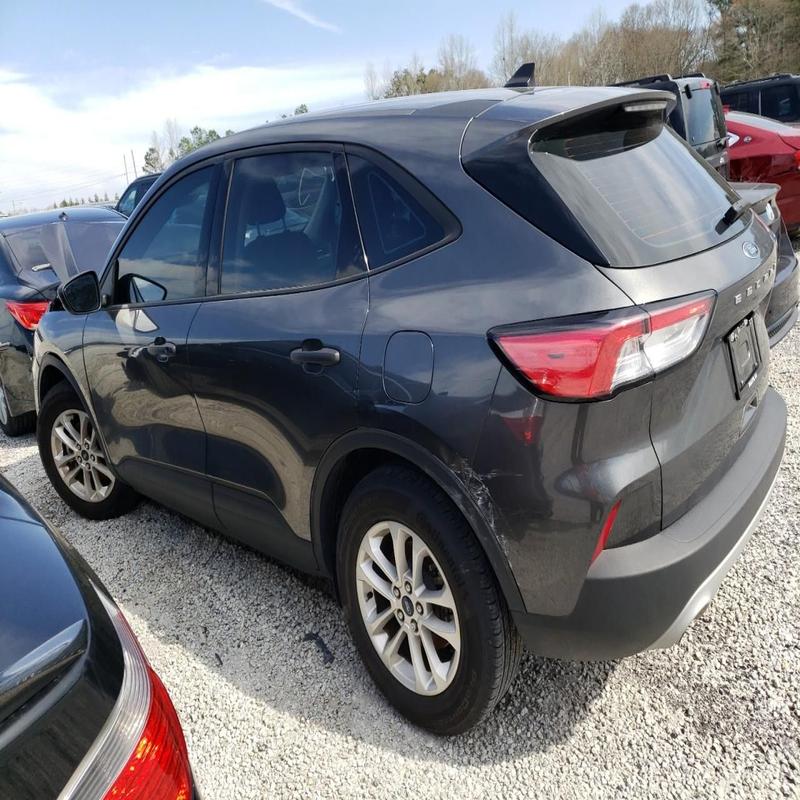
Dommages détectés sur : aile arrière gauche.
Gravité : mineur